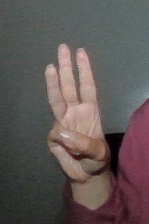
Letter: thaa